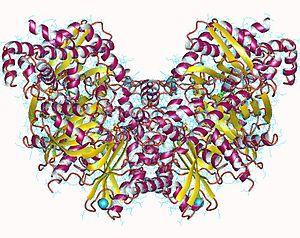
Une hexokinase est une phosphotransférase qui catalyse la réaction :